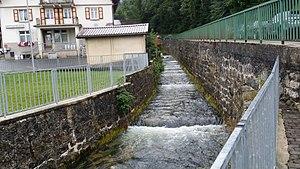
Cours d'eau dans le centre ville du Brassus